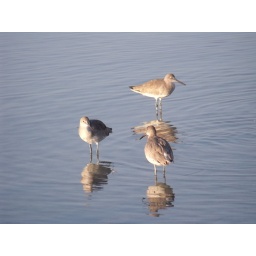
shore birds looking lovely in the water